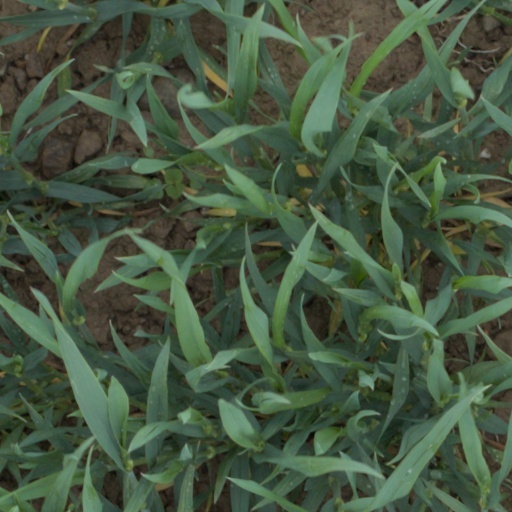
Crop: wheat